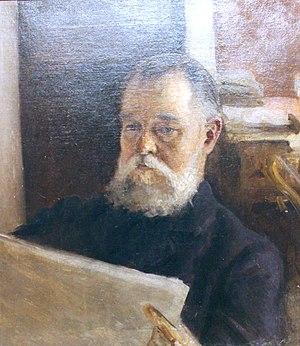
Peter Jurgenson, né le 5 juillet 1836 à Revel et mort le 20 décembre 1903 à Moscou, est un éditeur de musique germano-estonien, sujet de l'Empire russe.